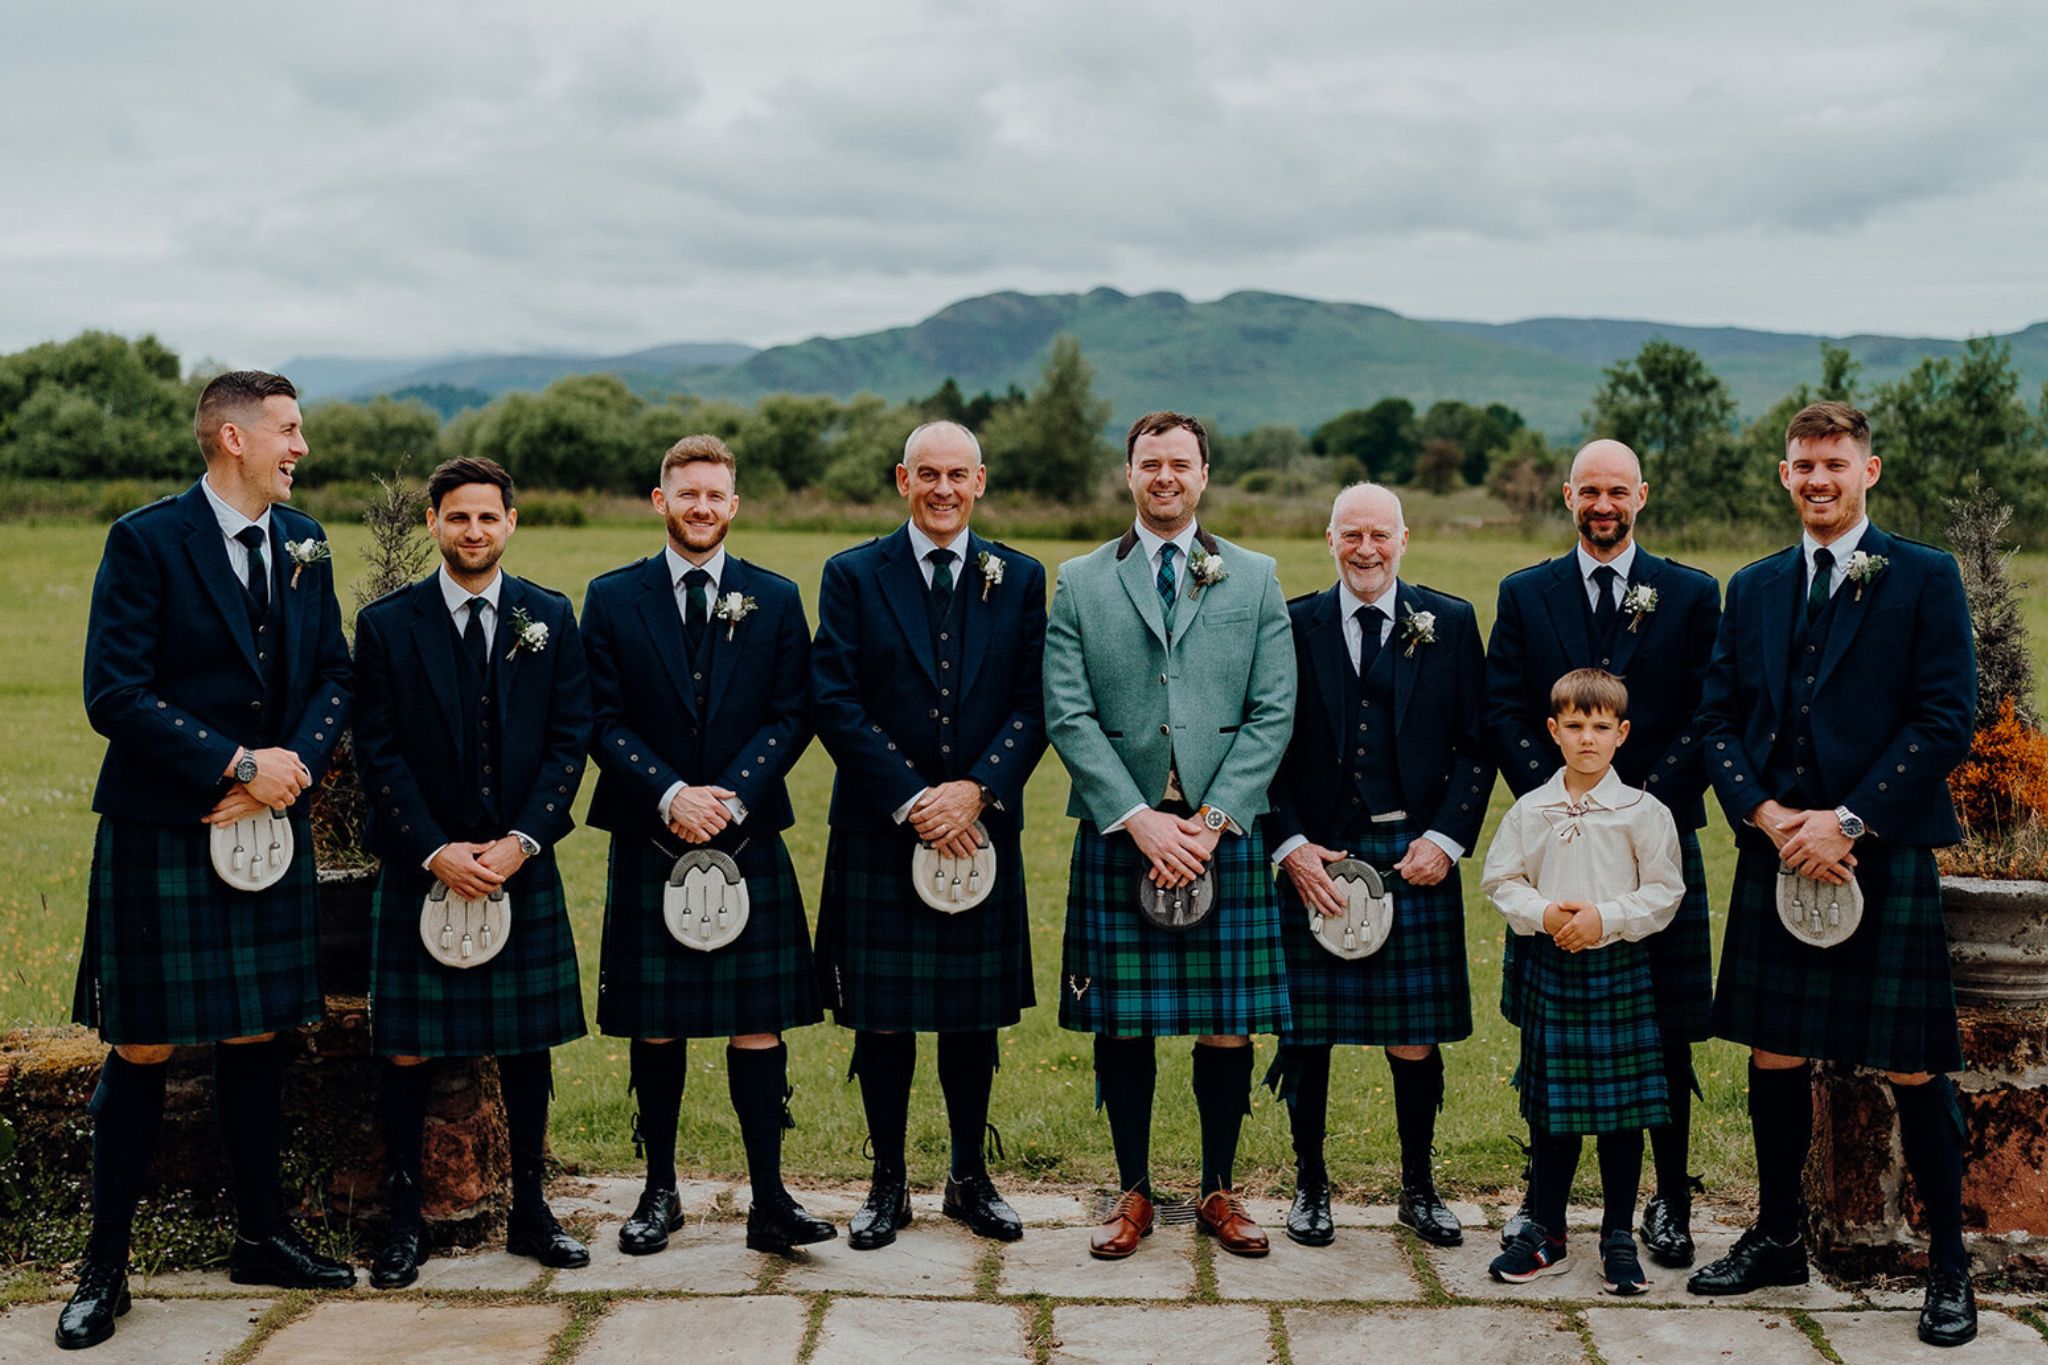
kilts, footwear, sky, smile, cloud, plant, dress, standing, tree, People in nature, collar, tartan, grass, formal wear, suit, team, event, uniform, tie, landscape, leisure, plantation, grassland, pattern, tourism, mountain, ceremony, toddler, kilt, crew